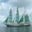
Label: ship